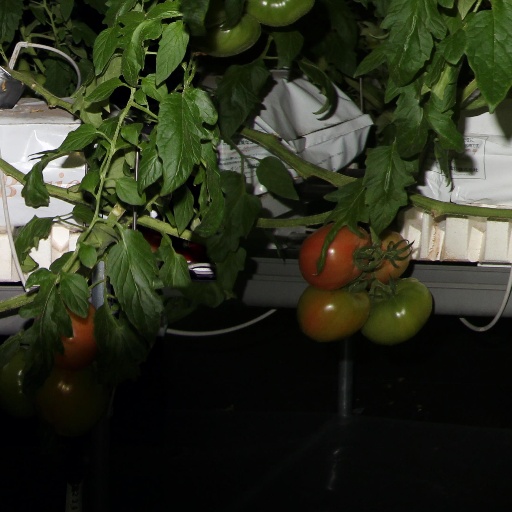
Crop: tomato